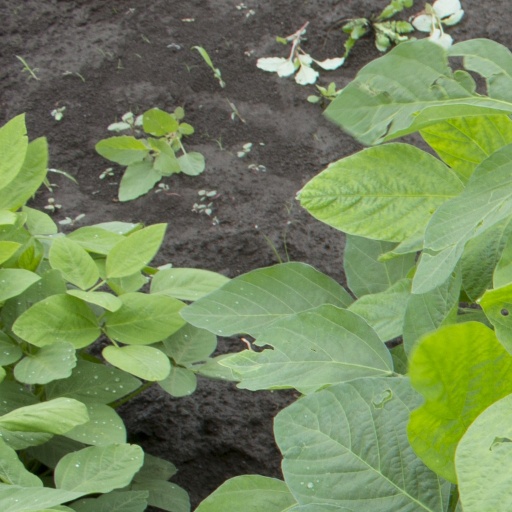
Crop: soybean